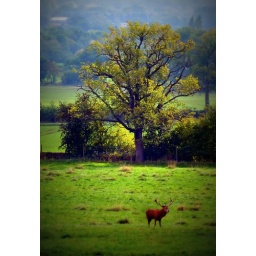
A lone male keeping guard over his females - they are huddled under the trees out of shot!Batsford Arboretum.